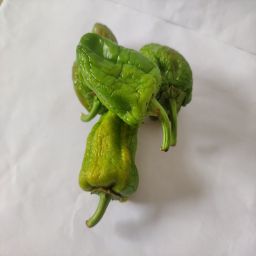
Crop: Bell Pepper
Quality: Old